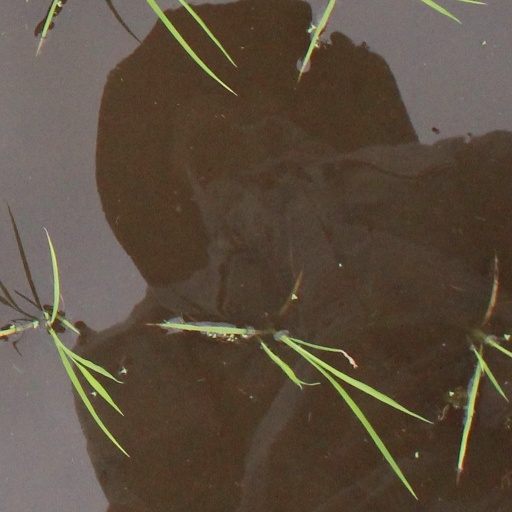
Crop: rice